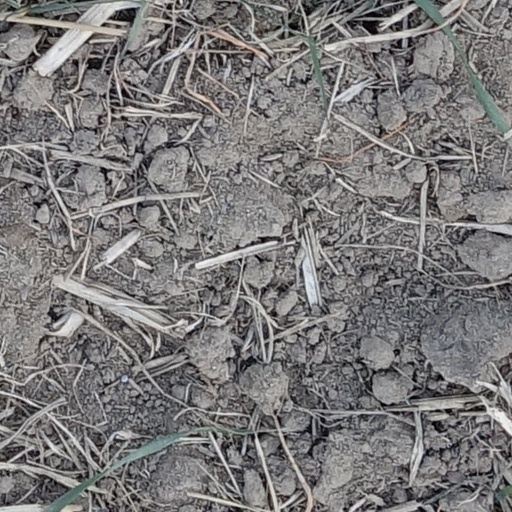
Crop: wheat